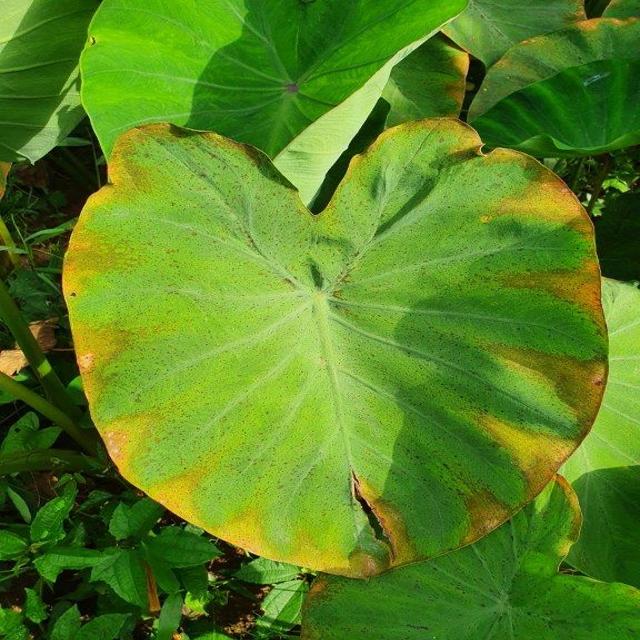
Label: Mid_Blight